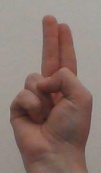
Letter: taa